Friedrich Ladegast

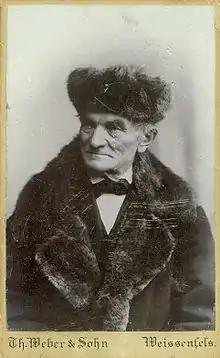
Friedrich Ladegast

Friedrich Ladegast (August 30, 1818 – June 30, 1905) was a famous German organ builder.